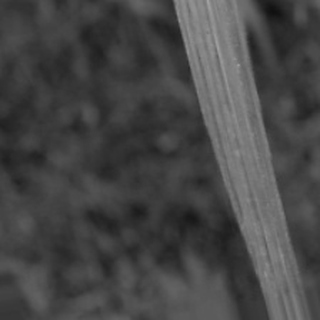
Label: sugarcane_bacterial_blight